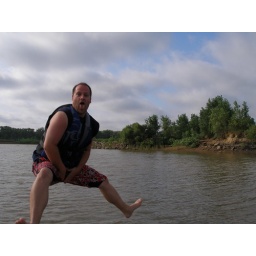
I was the first to jump in the water early in the morning. I was jumping in to get the surge of coldness over with.